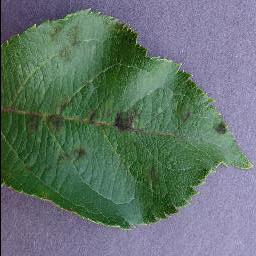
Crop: apple
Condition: scab